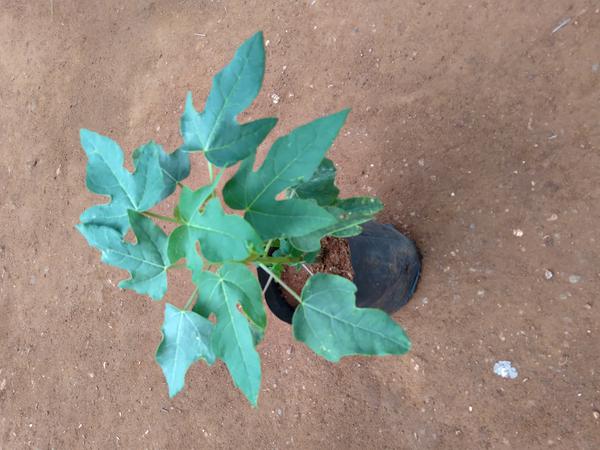
Plant: Pappaya